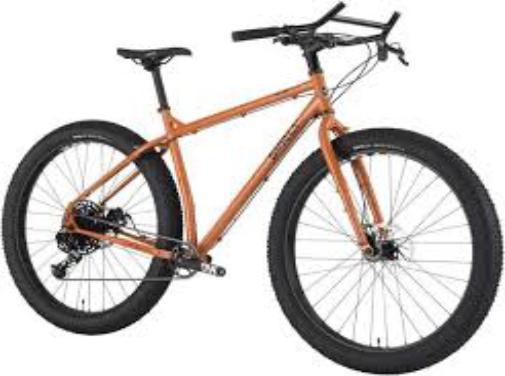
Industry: Sports